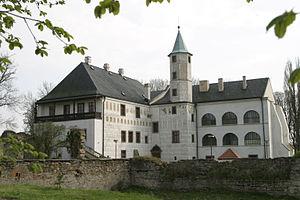
Přerov nad Labem est une commune du district de Nymburk, dans la région de Bohême-Centrale, en République tchèque. Sa population s'élevait à 1 217 habitants en 2020.